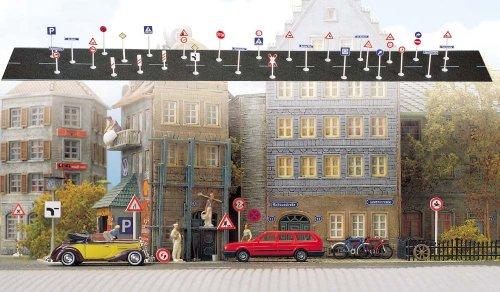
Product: Busch 6028 City Sign Set HO Signals Scale Model Signals
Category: Toys & Games | Hobbies | Models & Model Kits
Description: Accurate scale 6028.
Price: $14.13
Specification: ProductDimensions:5.9x1.9x0.4inches|ItemWeight:0.32ounces|ShippingWeight:3.52ounces(Viewshippingratesandpolicies)|DomesticShipping:ItemcanbeshippedwithinU.S.|InternationalShipping:ThisitemcanbeshippedtoselectcountriesoutsideoftheU.S.LearnMore|ASIN:B0000WOHFW|Itemmodelnumber:6028|Manufacturerrecommendedage:14yearsandup